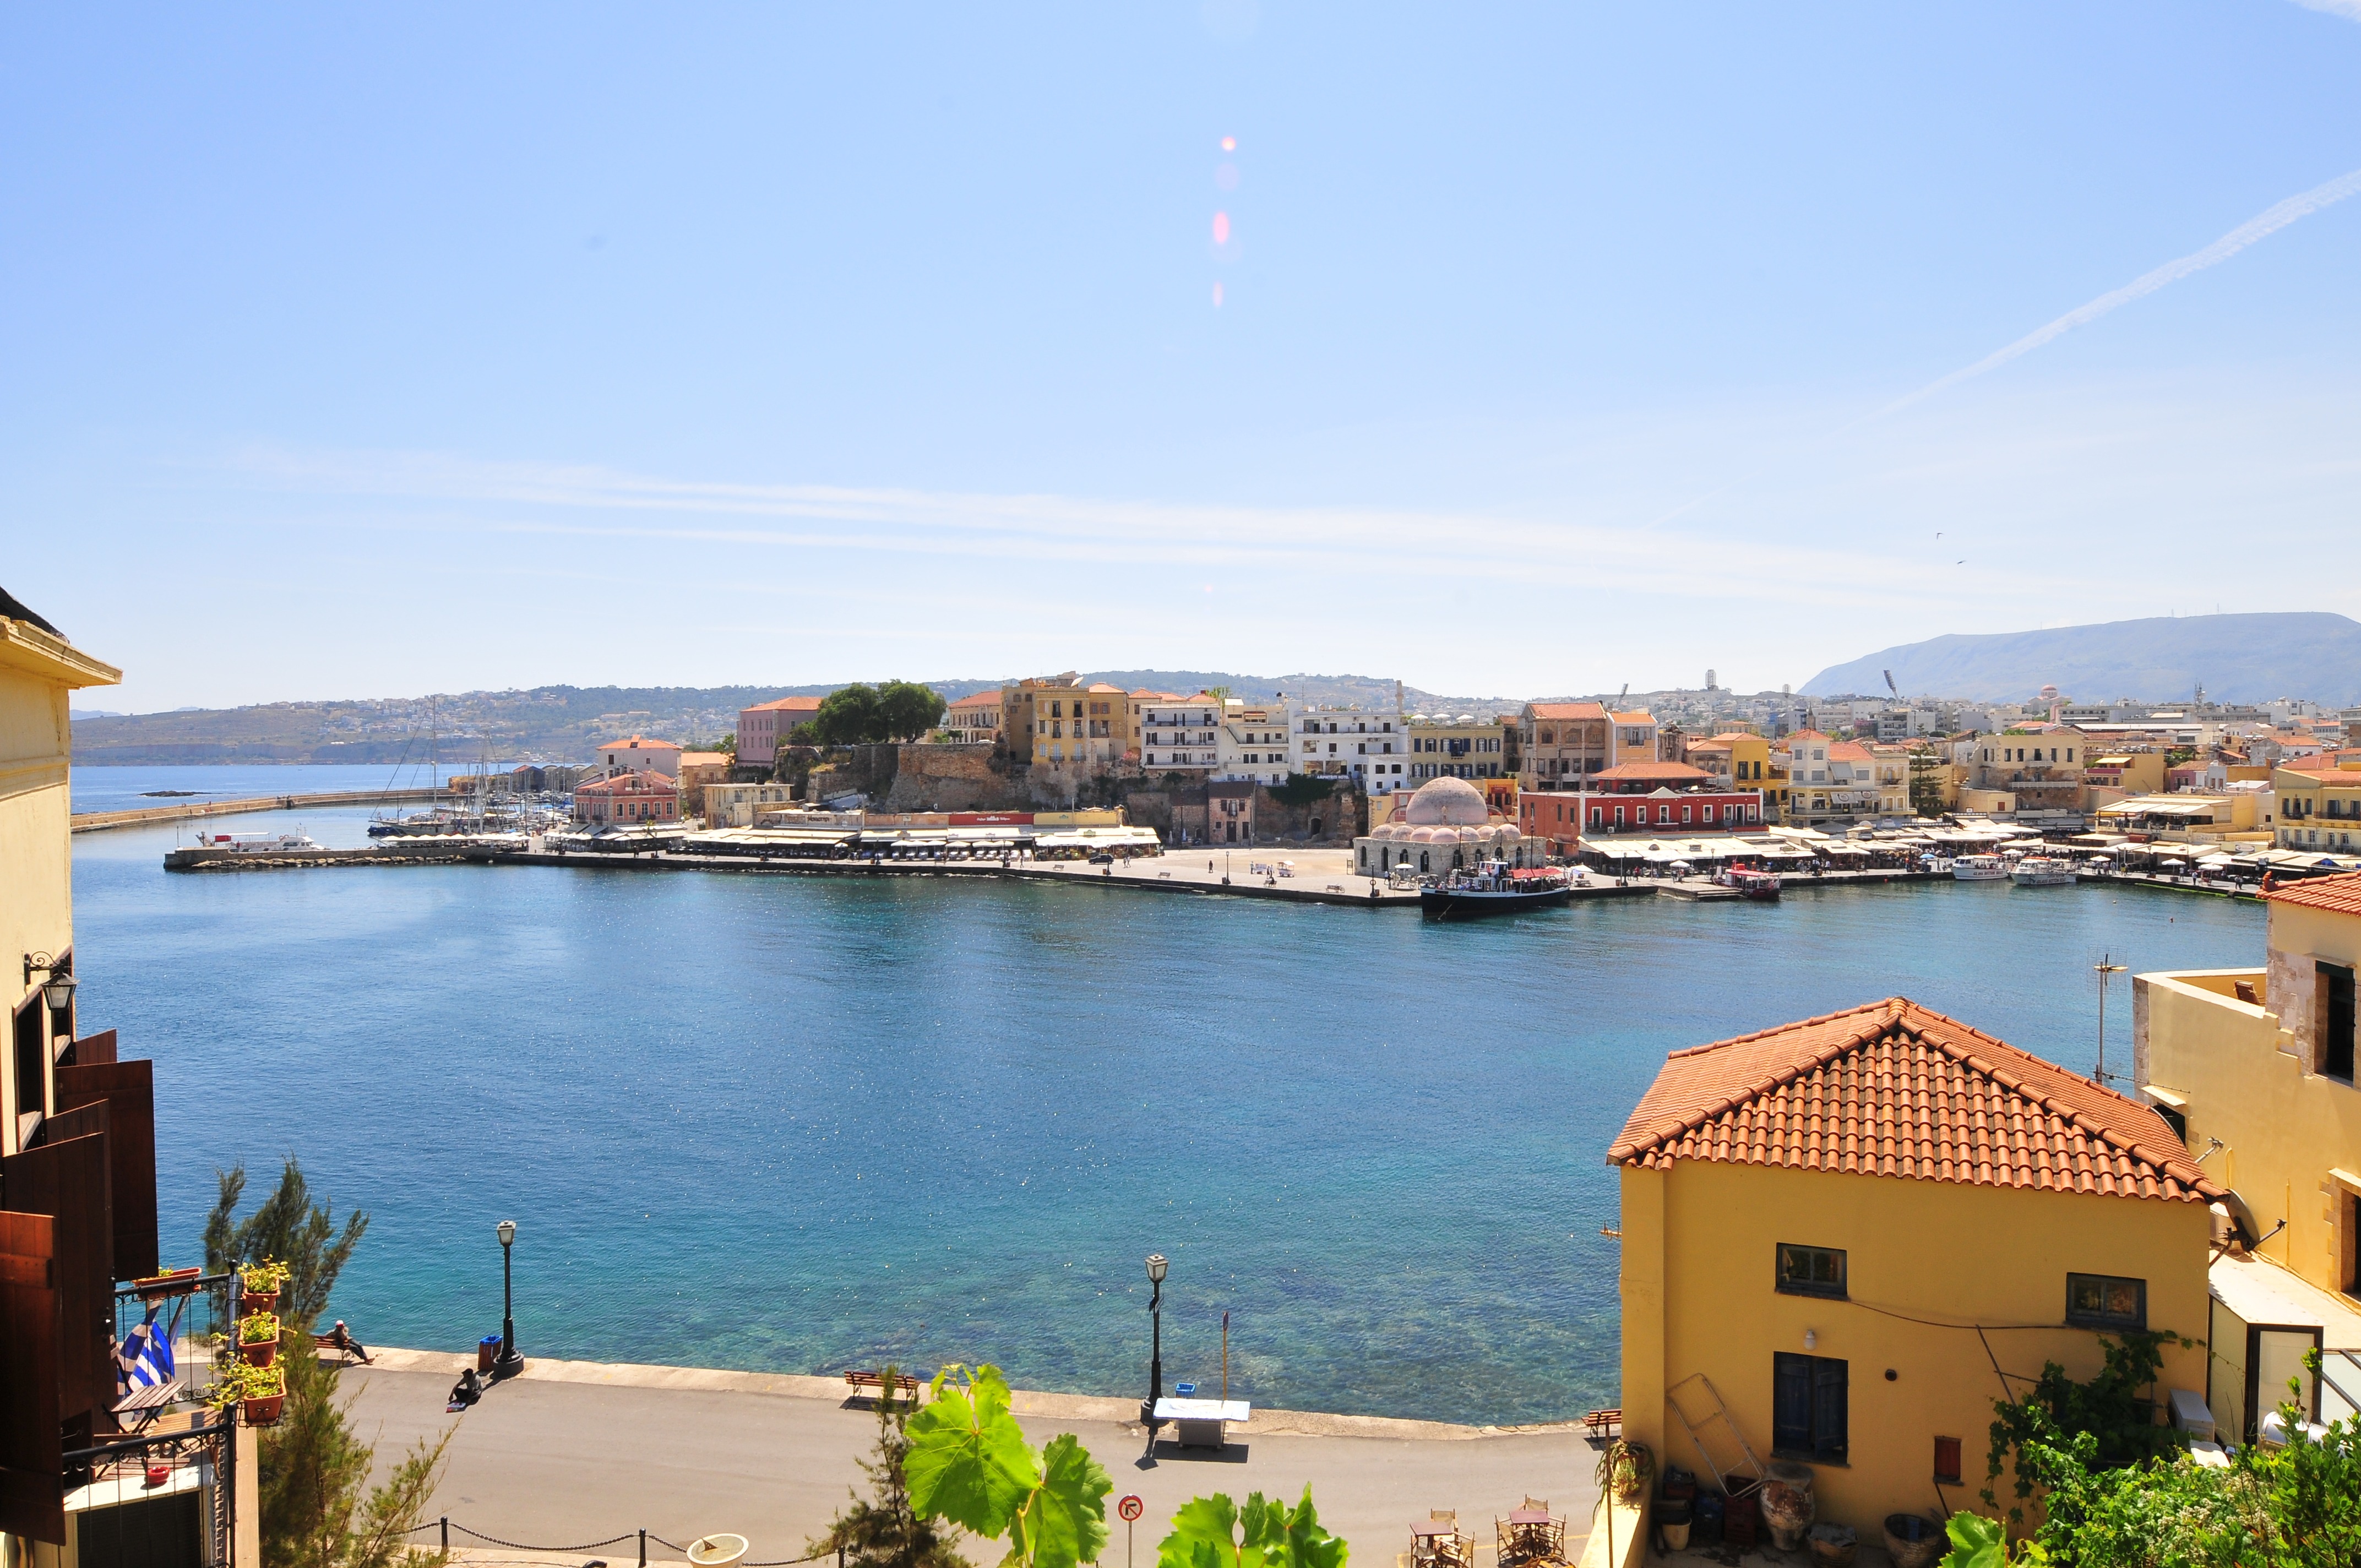
beach, sea, coast, ocean, architecture, skyline, town, city, urban, cityscape, downtown, vacation, cove, scenic, scenery, bay, harbor, marina, metropolitan, body of water, old town, buildings, cape, metropolis, chania, grekland, kreta